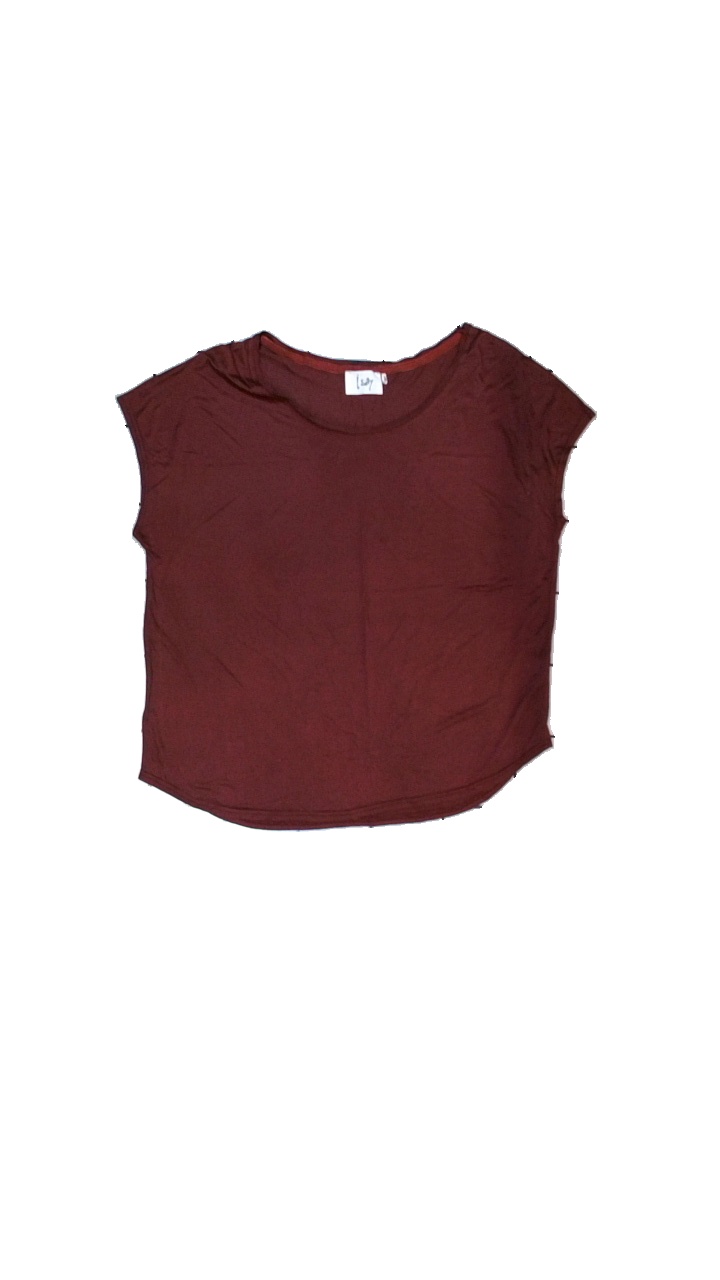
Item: T-shirt (Ladies)
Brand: Isay
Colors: Red
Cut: Regular, C-collar, Oversize
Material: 100% viscose
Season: All
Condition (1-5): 3
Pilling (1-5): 5
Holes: Minor
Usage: Reuse
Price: <50